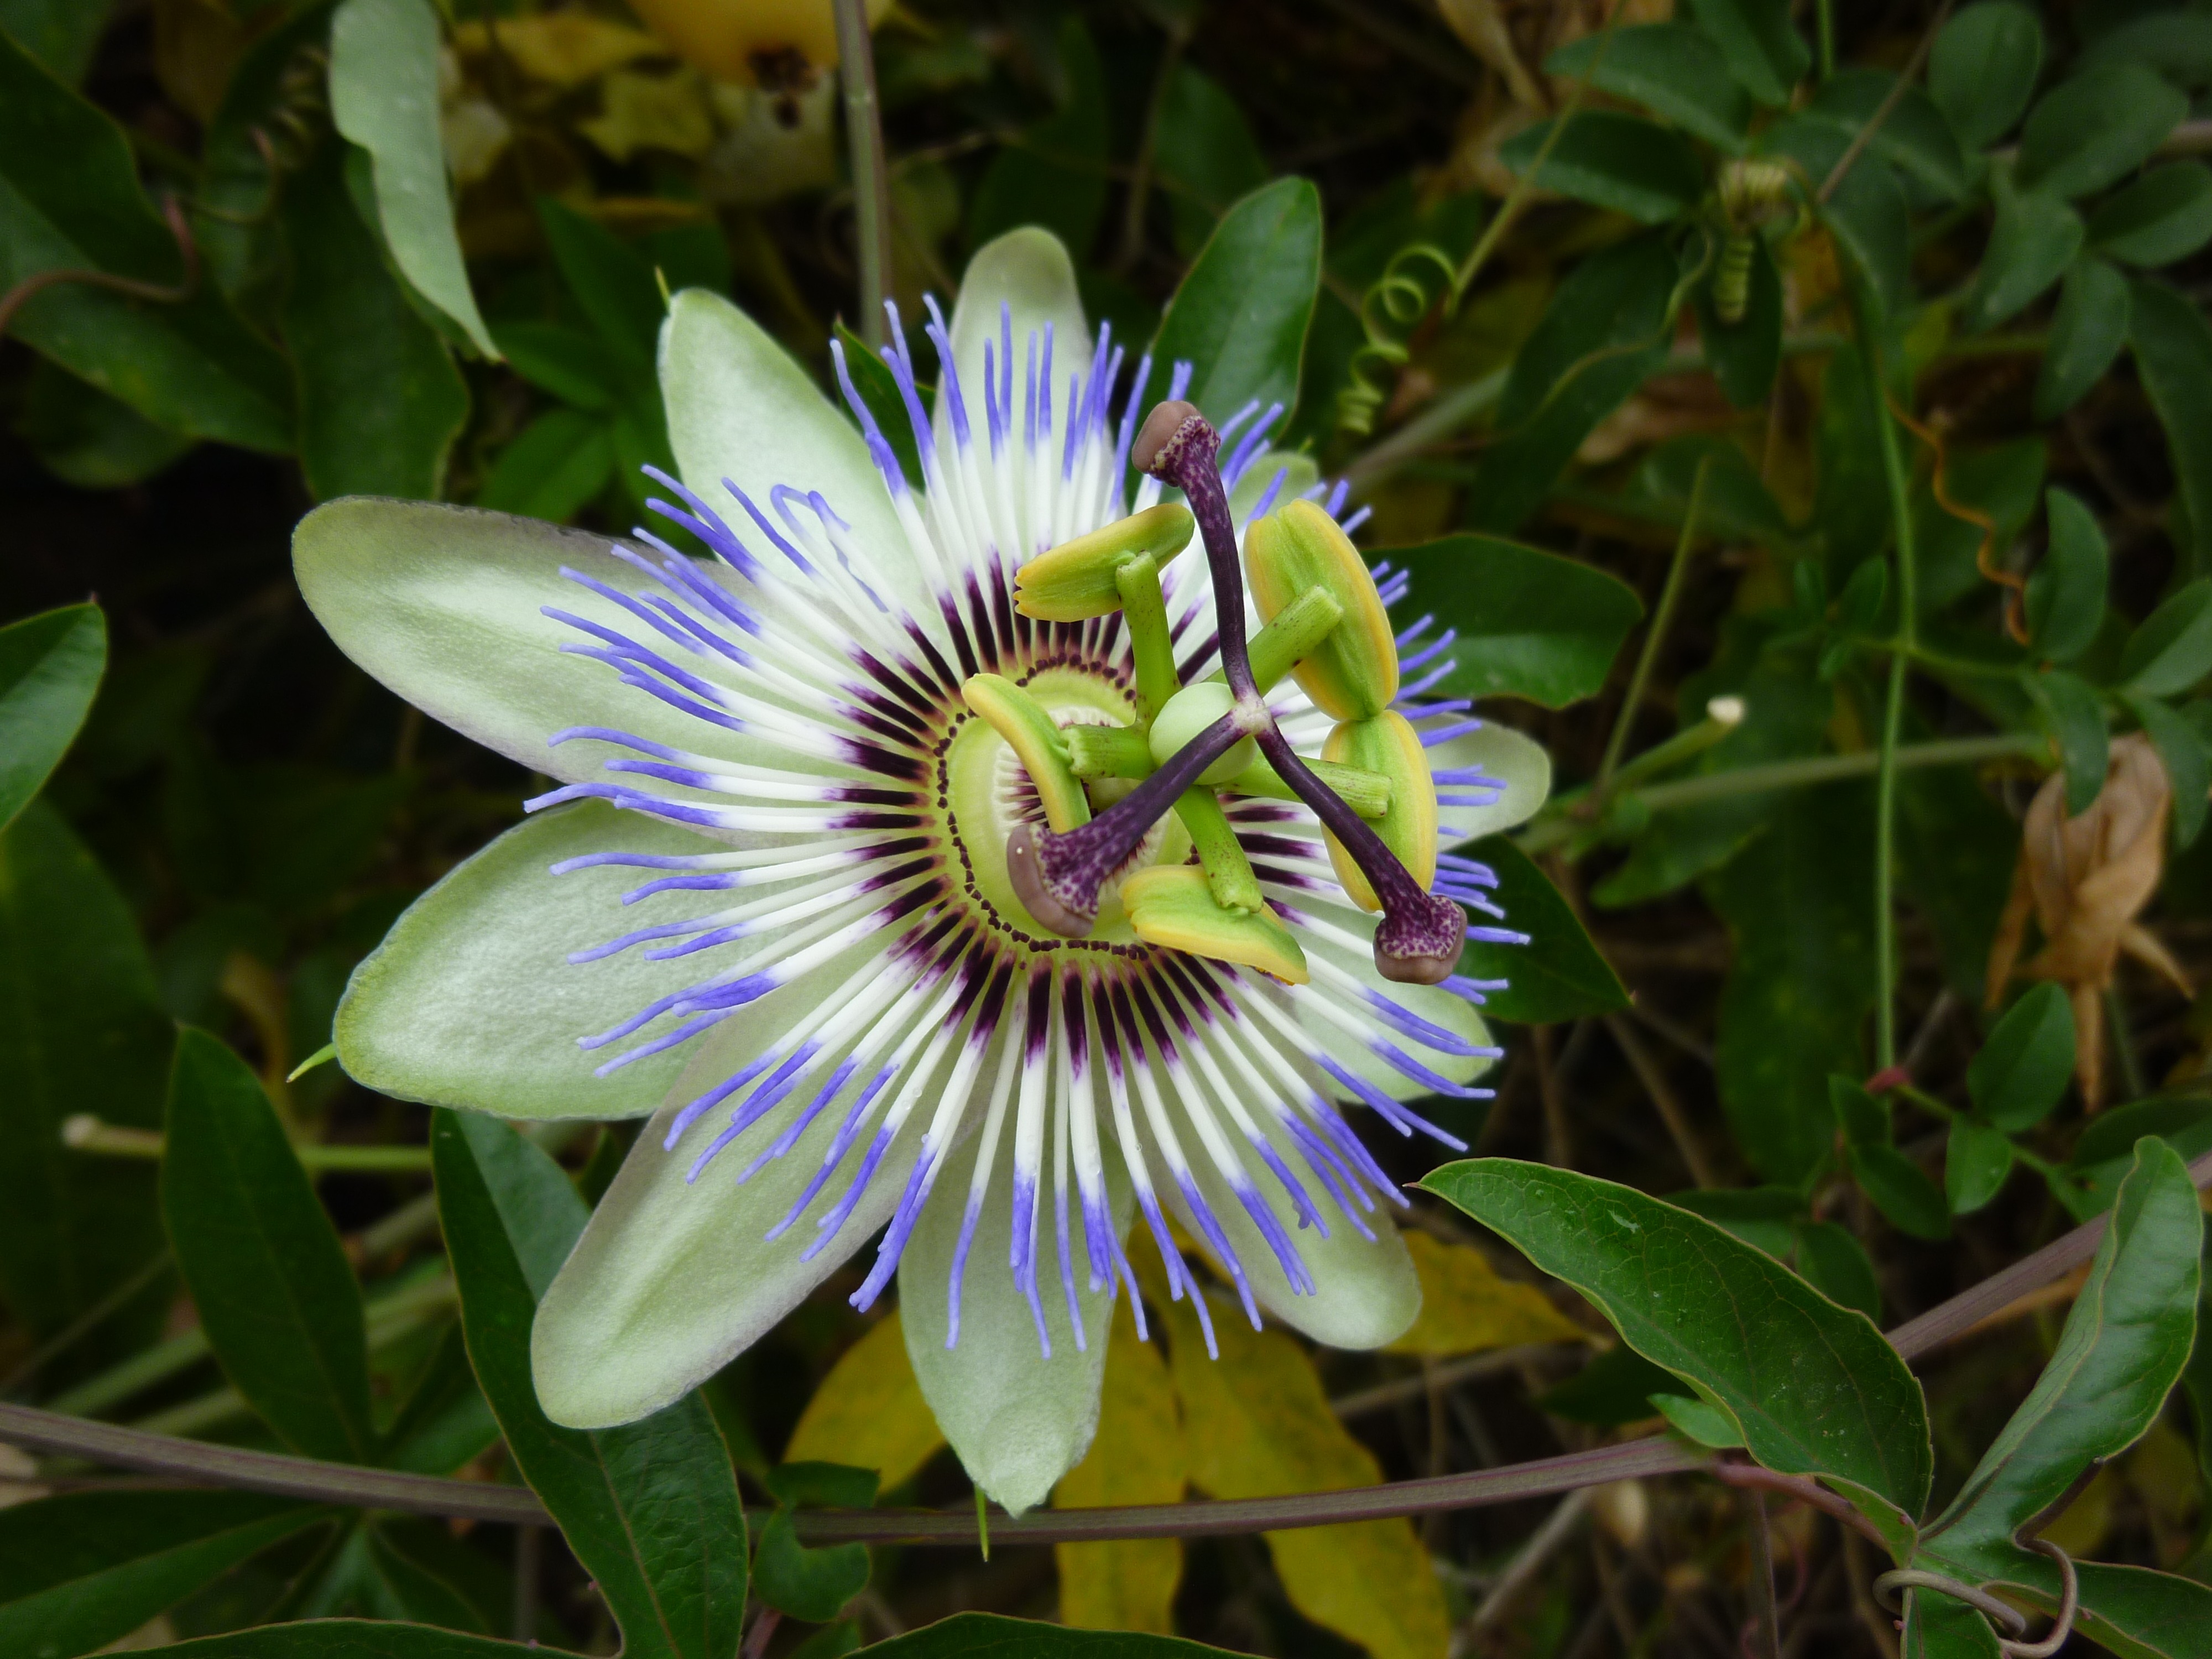
nature, blossom, plant, flower, petal, bloom, botany, flora, wildflower, passion flower, macro photography, flowering plant, land plant, passion flower family, purple passionflower